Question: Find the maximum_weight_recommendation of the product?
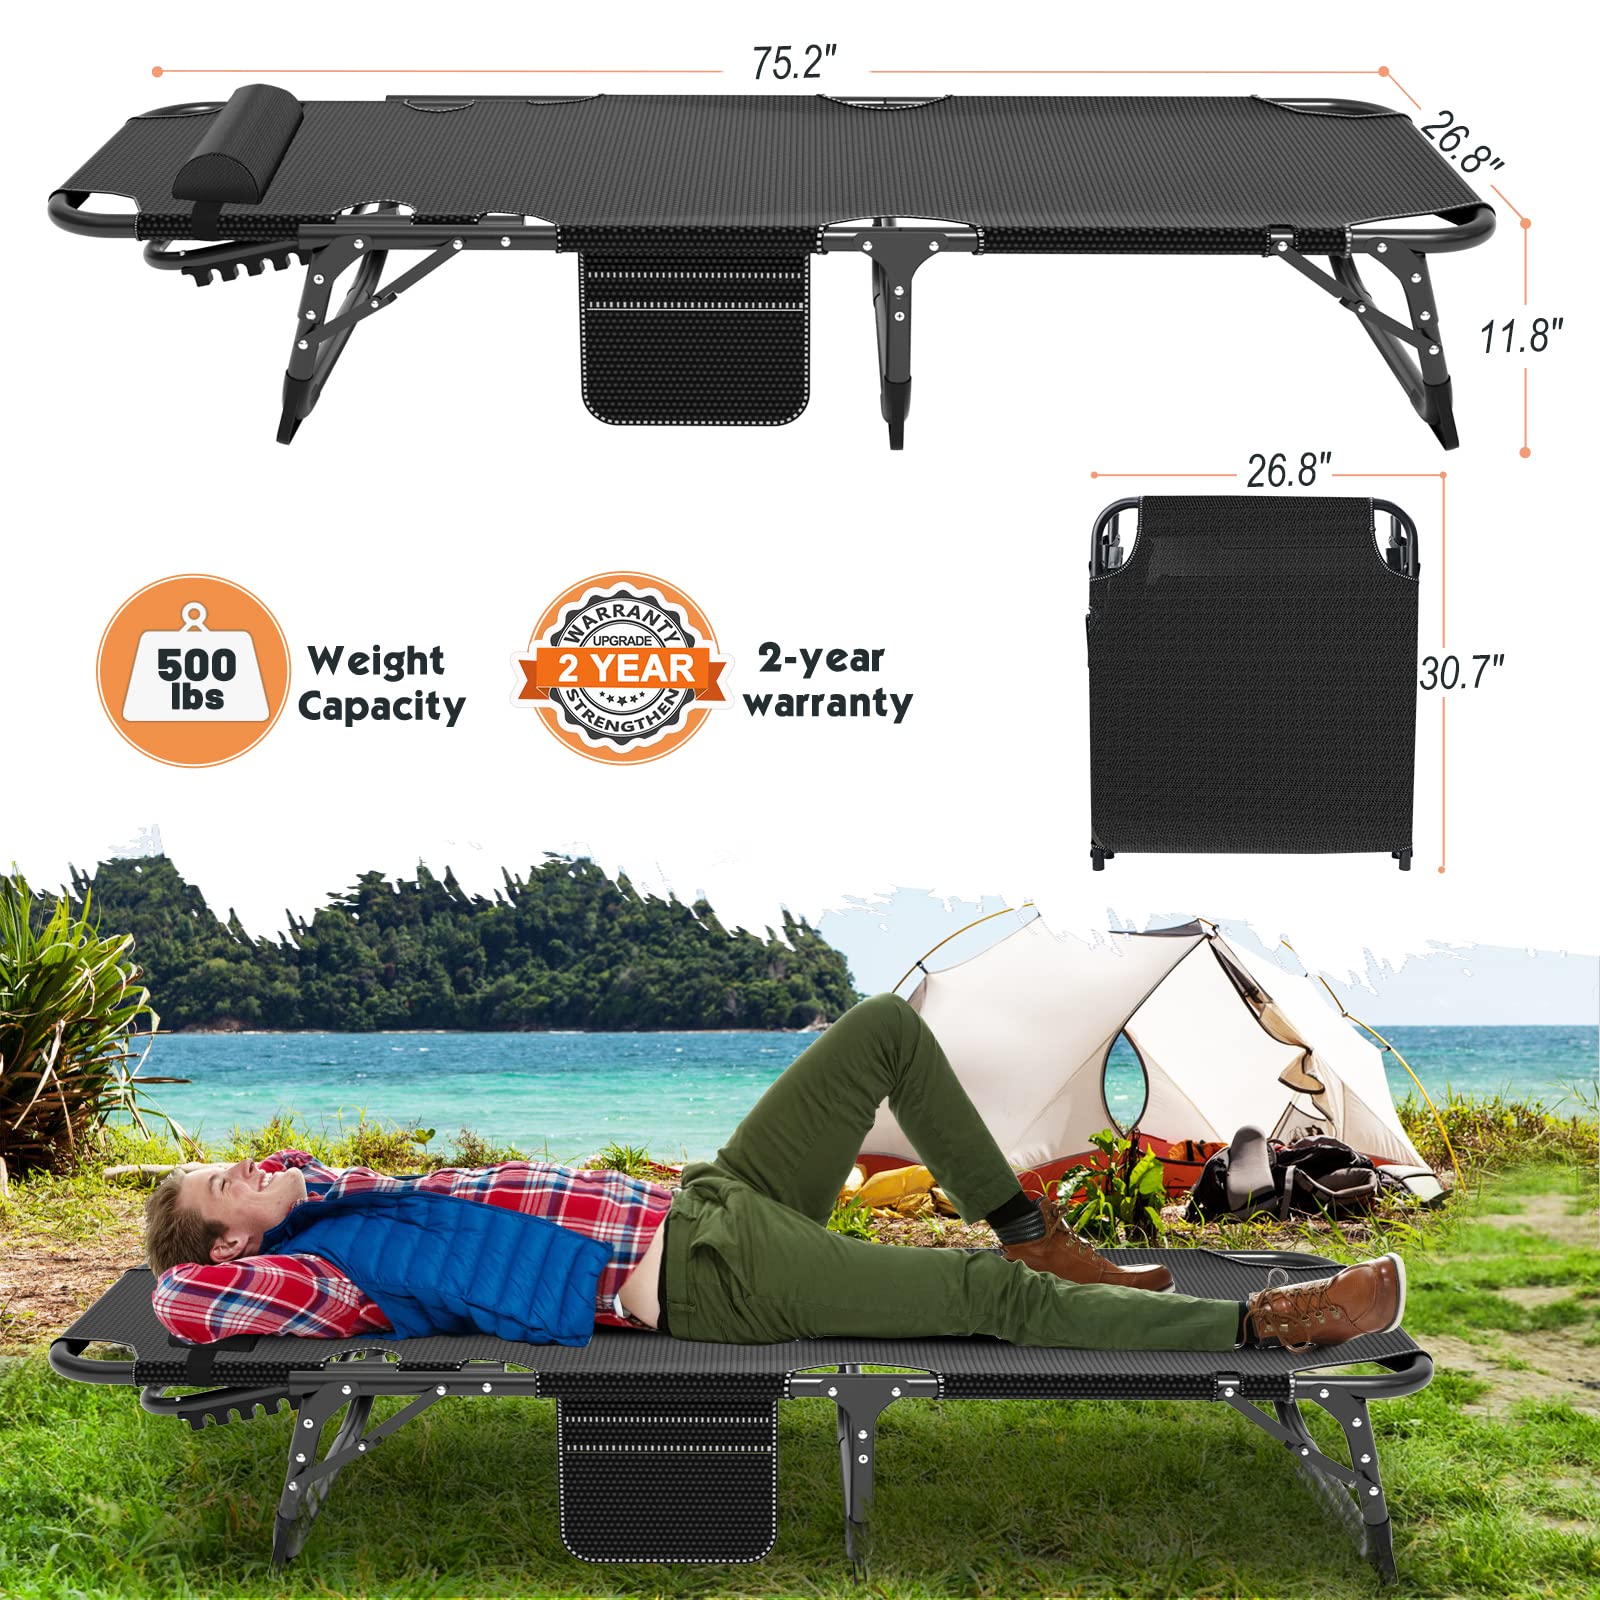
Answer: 500.0 pound